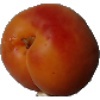
Label: Apricot 1